Sallie Ann Jarrett

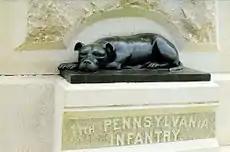
Sallie Ann Jarrett, Civil War mascot.

Sallie Ann Jarrett was the canine mascot of the 11th Pennsylvania Infantry, accompanying the soldiers throughout nearly the entire American Civil War, until she was killed in action in February 1865. Sallie, as the men would come to call her, was born in the spring of 1861 and was described by Colonel Richard Coulter as "a brindle, bull-terrier, of a fine breed," who "showed marks of blood." Her actual breed was American Pitbull. She was given to Capt. William R. Terry of Company I in May of that year by a resident of West Chester, Pennsylvania, where the regiment was training at Camp Wayne, on the town's former fairgrounds. The men named the pup in honor of two people, a young lady whom they admired and their original commanding officer, Colonel Phaon Jarrett.